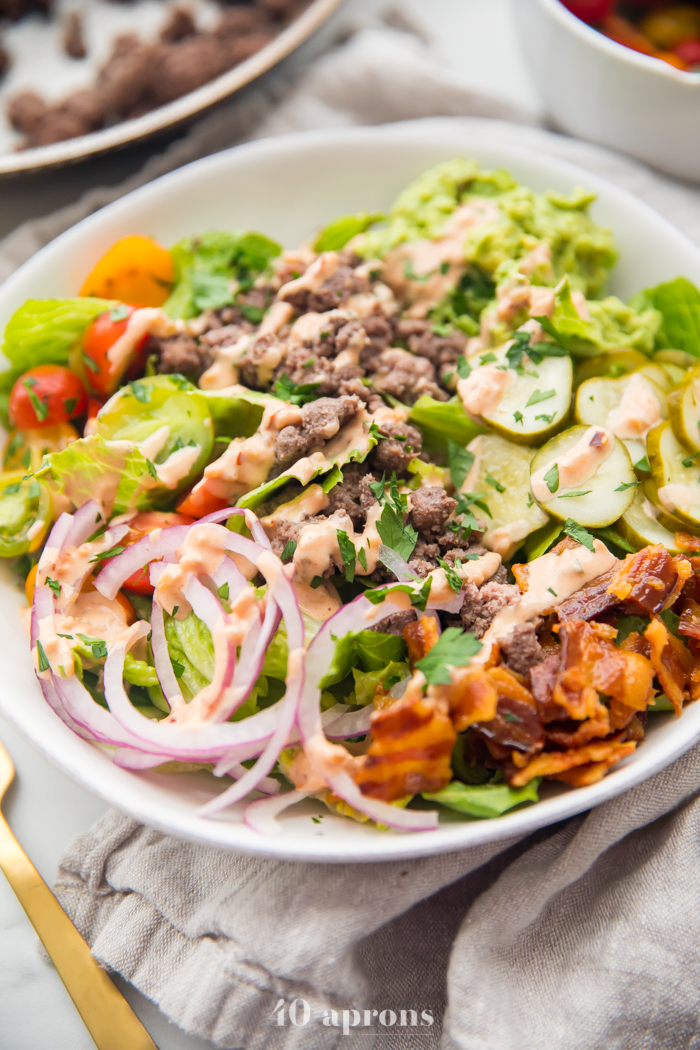
Dish: burger